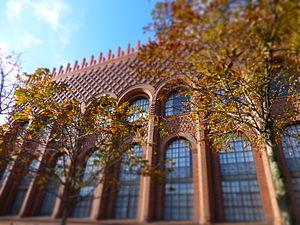
L'université Panthéon-Sorbonne, dont le nom officiel est « Université Paris 1 », est un établissement multidisciplinaire de l'enseignement supérieur français, spécialisé dans les domaines des sciences économiques et de la gestion, des arts et des sciences humaines, du droit et des sciences politiques.